St. Louis Kutis S.C.

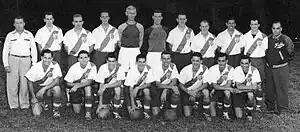
St. Louis Kutis team c. 1957.

In its first year in existence, Kutis won the St. Louis Major Soccer League title with a 12–1–3 record. In addition, the club’s lower division team took the St. Louis Municipal League Championship title. While Kutis entered the National Challenge Cup for the first time, it was an inauspicious start. The team defeated the Chicago Falcons 2–0. However the Falcons managed to show that Kutis had used ineligible players. In the replay, Kutis and Chicago played first to a scoreless tie, then in the third match, Chicago overcame Kutis 2–1. Chicago then went on to win the National Cup.